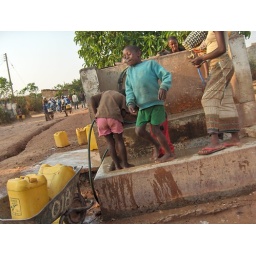
Public water tap. Most houses in this neighborhood didn't have running water. It had to be carried to each house.